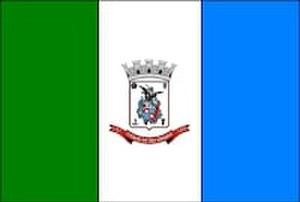
Rio Grande est une ville brésilienne de la mésorégion Sud-Est du Rio Grande do Sul, elle fait partie de la microrégion du Littoral lagunaire et se situe à environ 316 km par la BR-116 au sud-ouest de Porto Alegre. L'accès se fait par les RS-122, RS-124 et RS-240. Sur son territoire est localisée une partie de la Réserve écologique de Taim — qu'elle partage avec la Municipalité voisine de Santa Vitória do Palmar — et la plage du Cassino, considérée comme une des plus longues du monde.